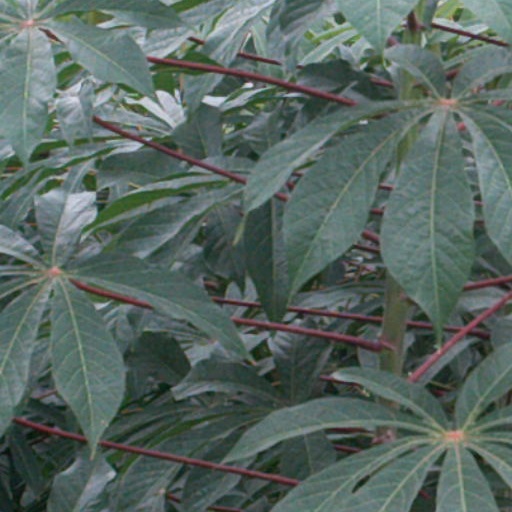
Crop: cassava